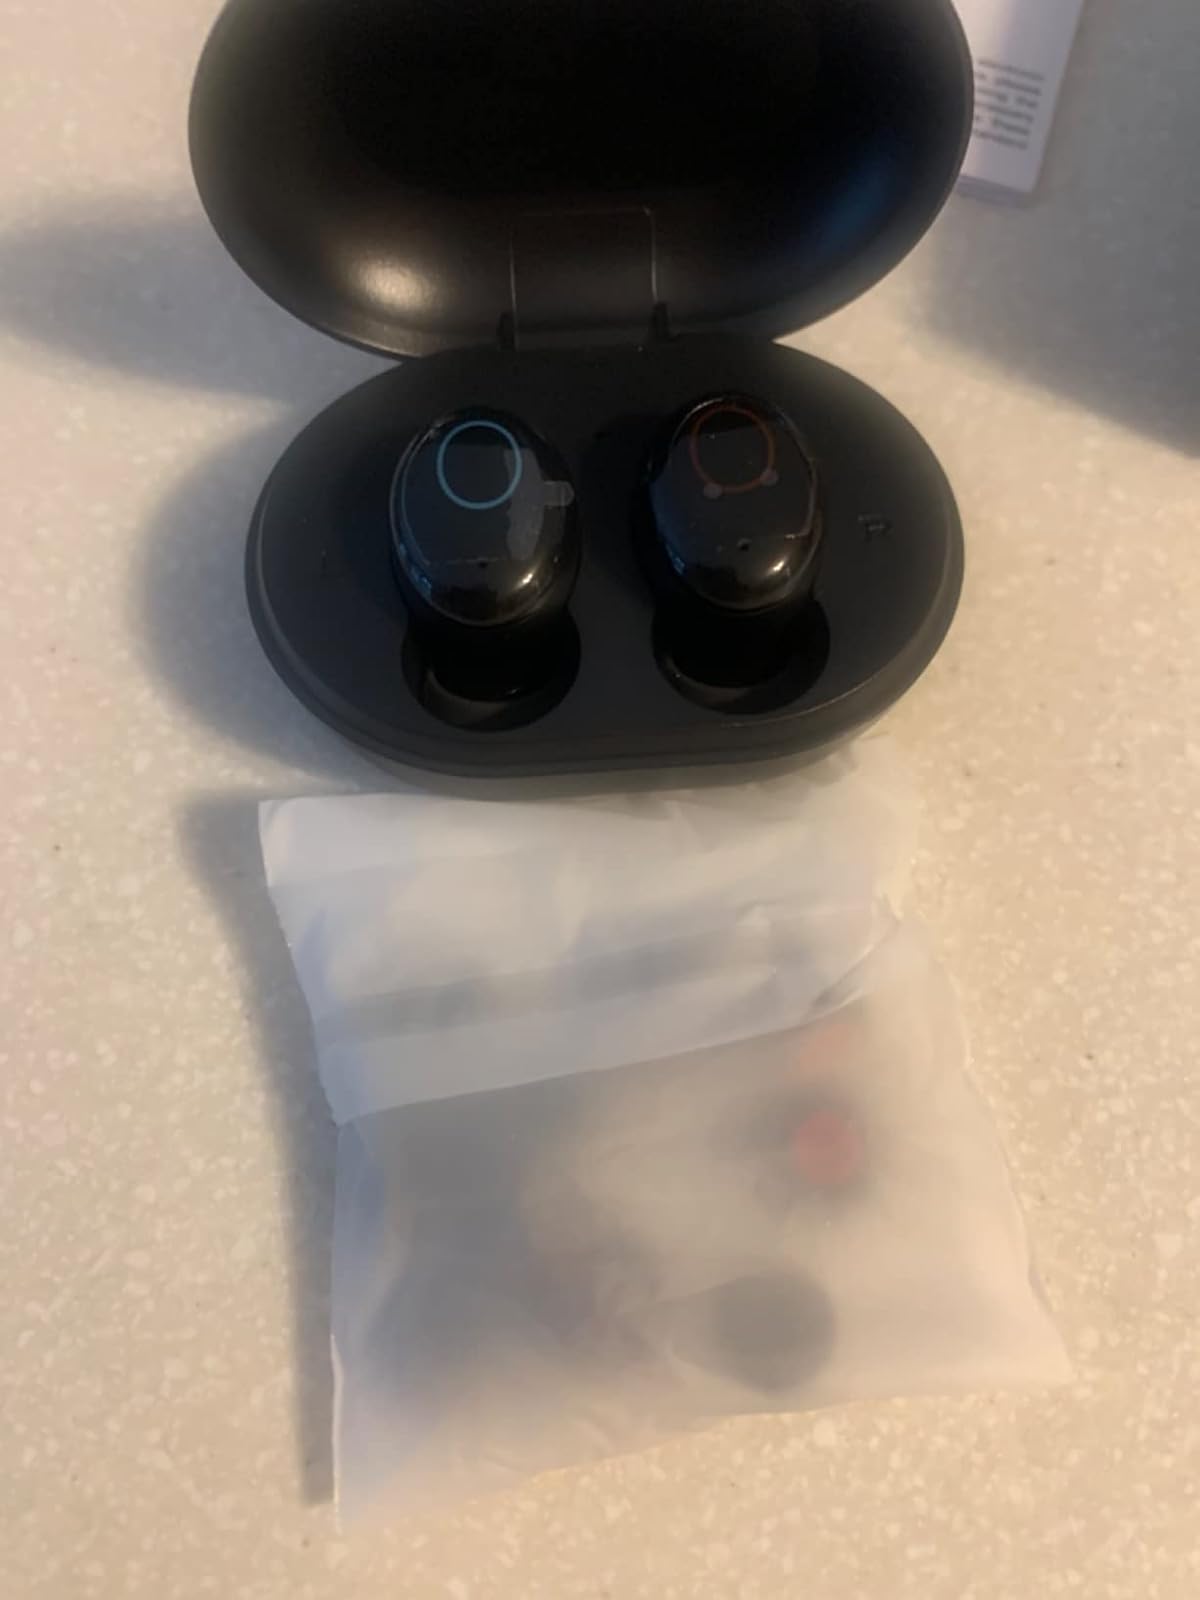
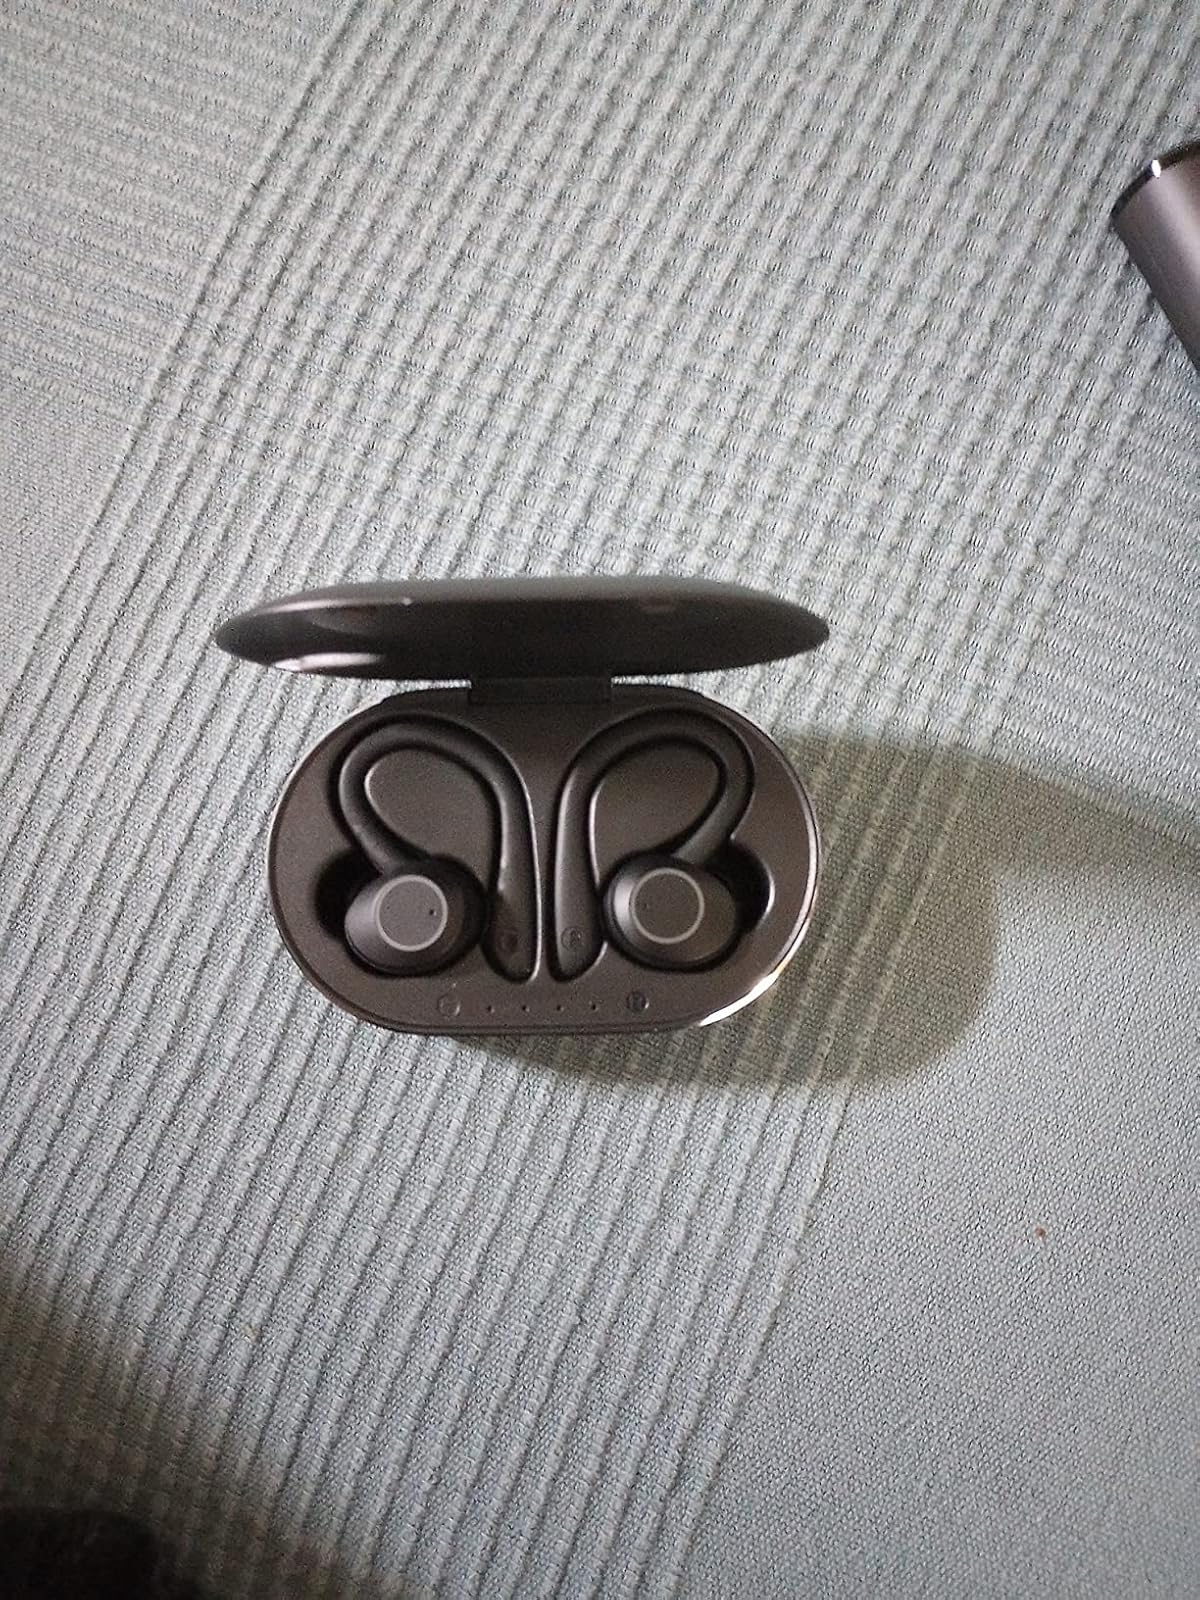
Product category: earbuds
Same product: no